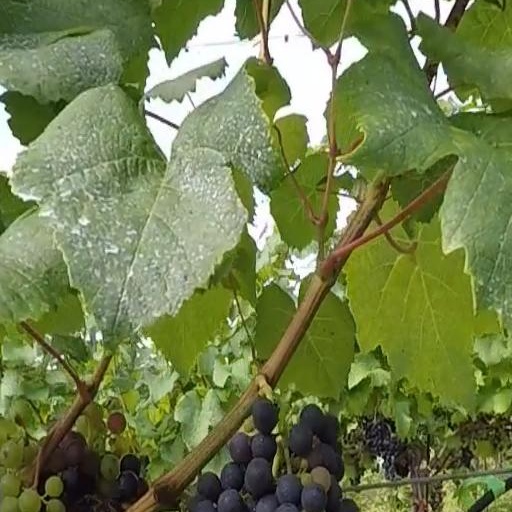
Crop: grape